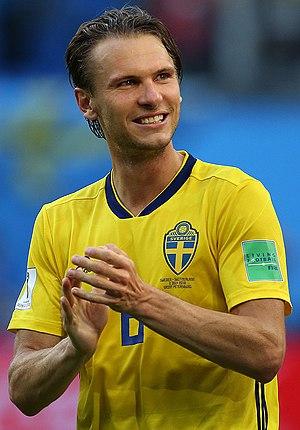
Albin Ekdal, né le 28 juillet 1989 à Bromma en Suède, est un footballeur international suédois. Il joue actuellement au poste de milieu de terrain au sein du club italien de la Sampdoria de Gênes.